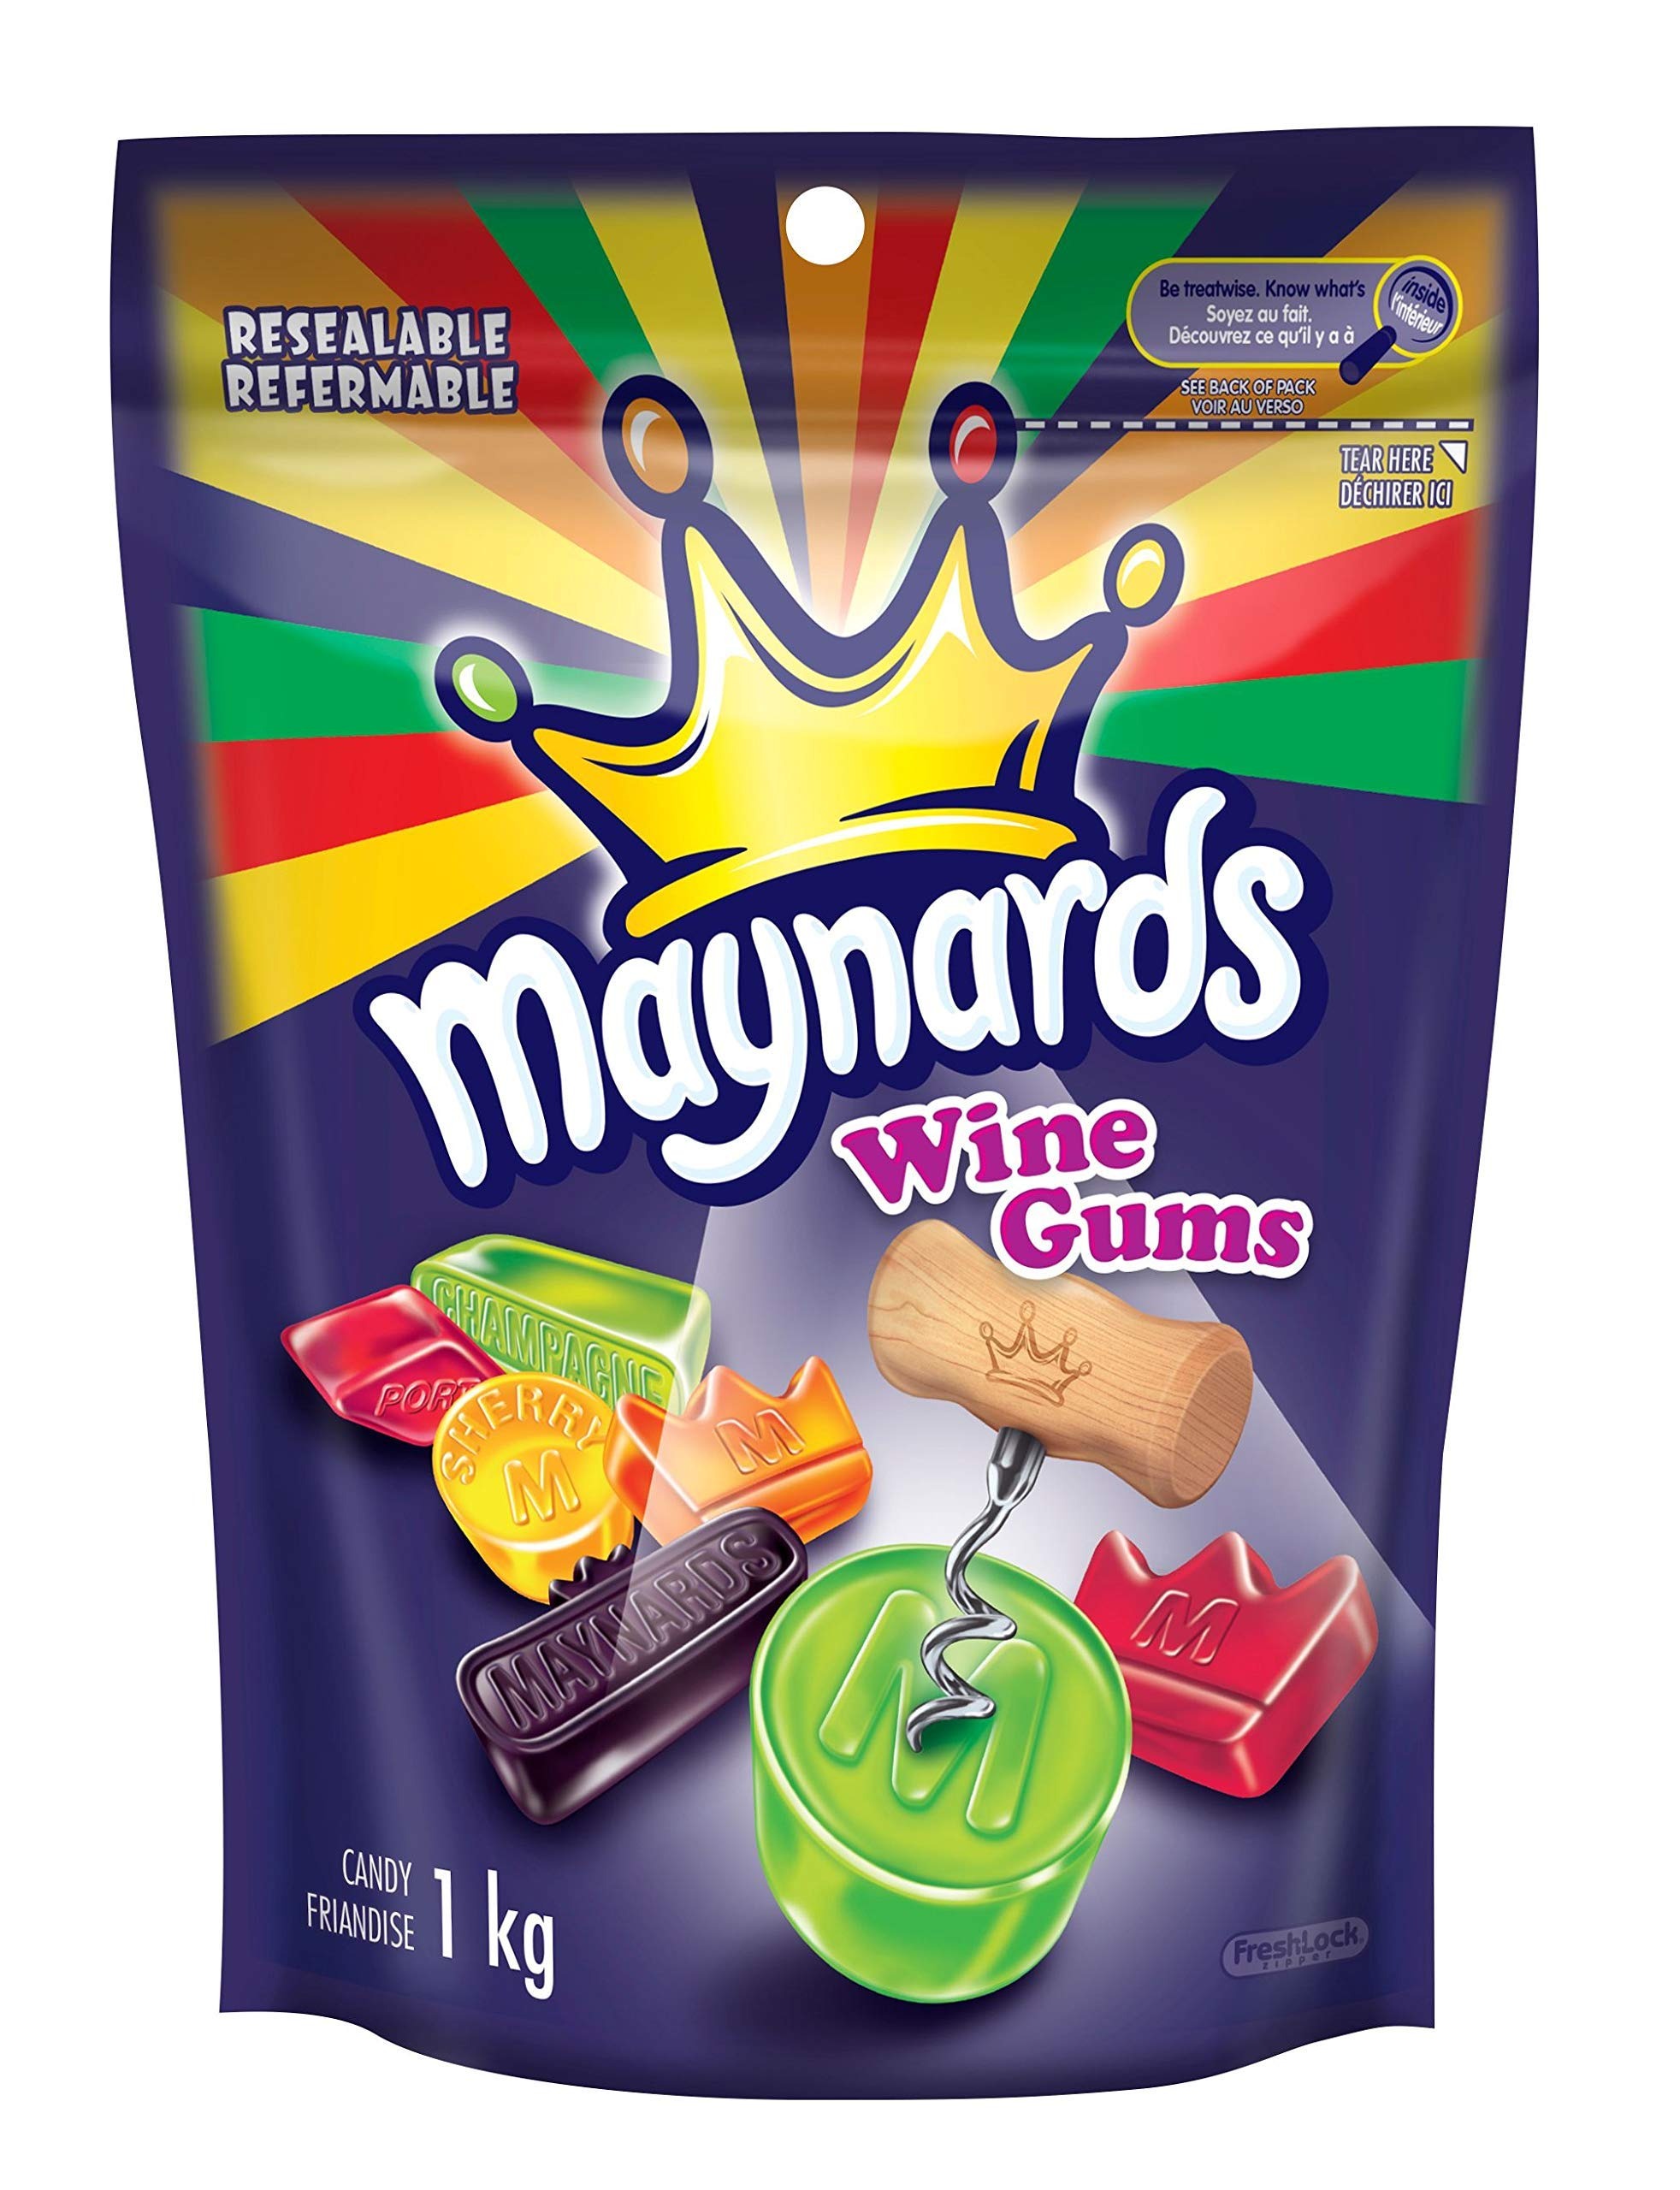
Item Name: Maynards Wine Gums, 1kg /2.2lbs, per bag, (4 Pack) {Imported From Canada}
Bullet Point 1: When a tasty treat is needed winegums are very accessible.
Bullet Point 2: Each sweet is a name of a drink.
Bullet Point 3: Although named winegums, there is no wine present within the sweets.
Bullet Point 4: 4 bags/ 1kg each
Bullet Point 5: Imported from Canada
Product Description: <p>More Fine Than Wine. </p><p>It's nearly impossible to resist the taste of Maynards Wine Gums. </p><p>These classic confections are labeled with names like, port, sherry, and Champagne, but they actually come in flavours like blackcurrant, orange, and lime. </p><p>And they aren't even made with wine! </p><p>Rumour has it that they were first created as an alternative to consuming alcohol.</p><p>But some wine gum enthusiasts insist the name comes from savouring the pastilles like a fine wine. </p><p>Bite-Sized Bliss.</p><p>These candies have an extra-chewy texture and come in a myriad of shapes and flavours. </p><p>A National Treasure.</p><p>Canada's 1 candy brand, Maynards delights treat-lovers of all ages with a wide variety of gummies and pastilles. </p><p>From iconic wine gums and legendary Swedish Berries to tangy Sour Patch Kids, the brand offers a confection for every sweet tooth. </p><p>This is for a Bulk Order of 4 Bags.</p>
Value: 4.0
Unit: Count

Price: 56.99